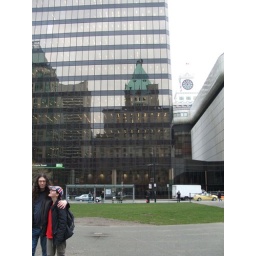
I loved the reflections in the office tower windows.